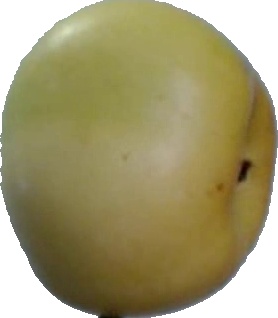
Label: apple_6